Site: saxony
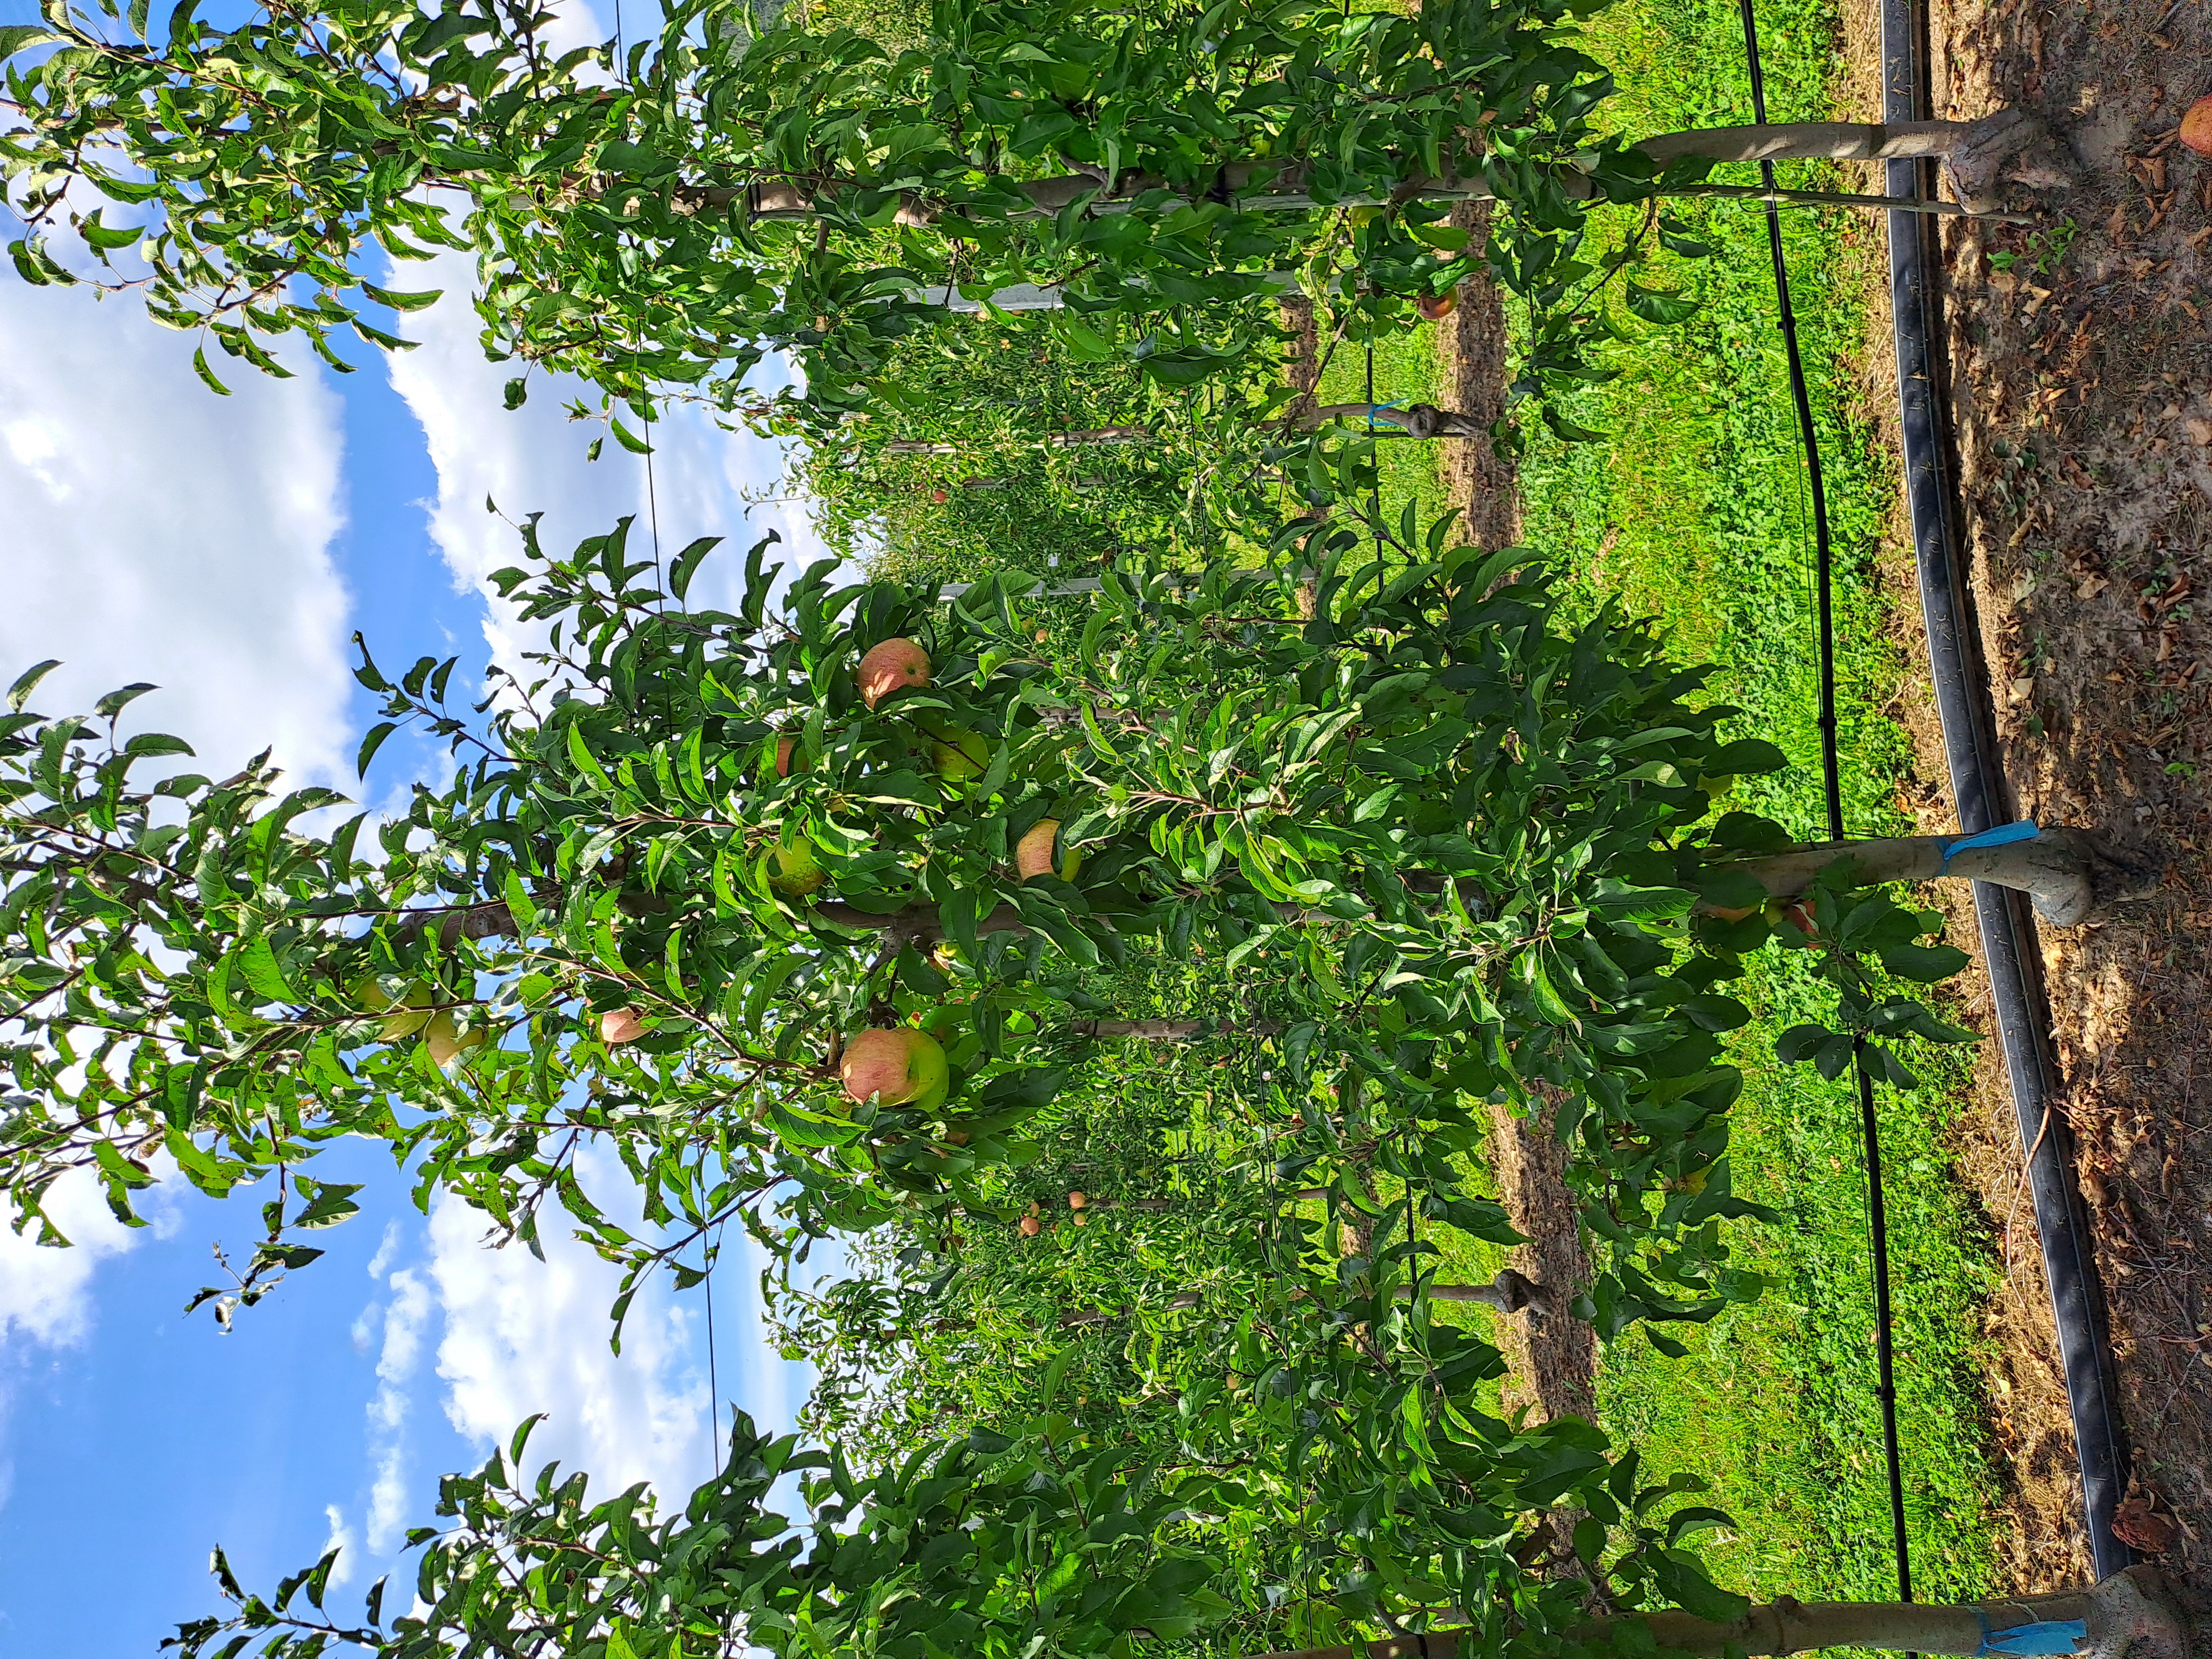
Growth stage (BBCH 85): Maturity of fruit and seed